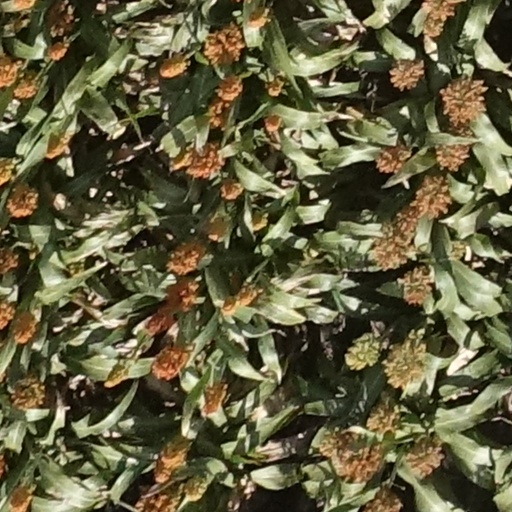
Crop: sorghum